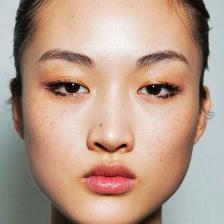
Label: faces